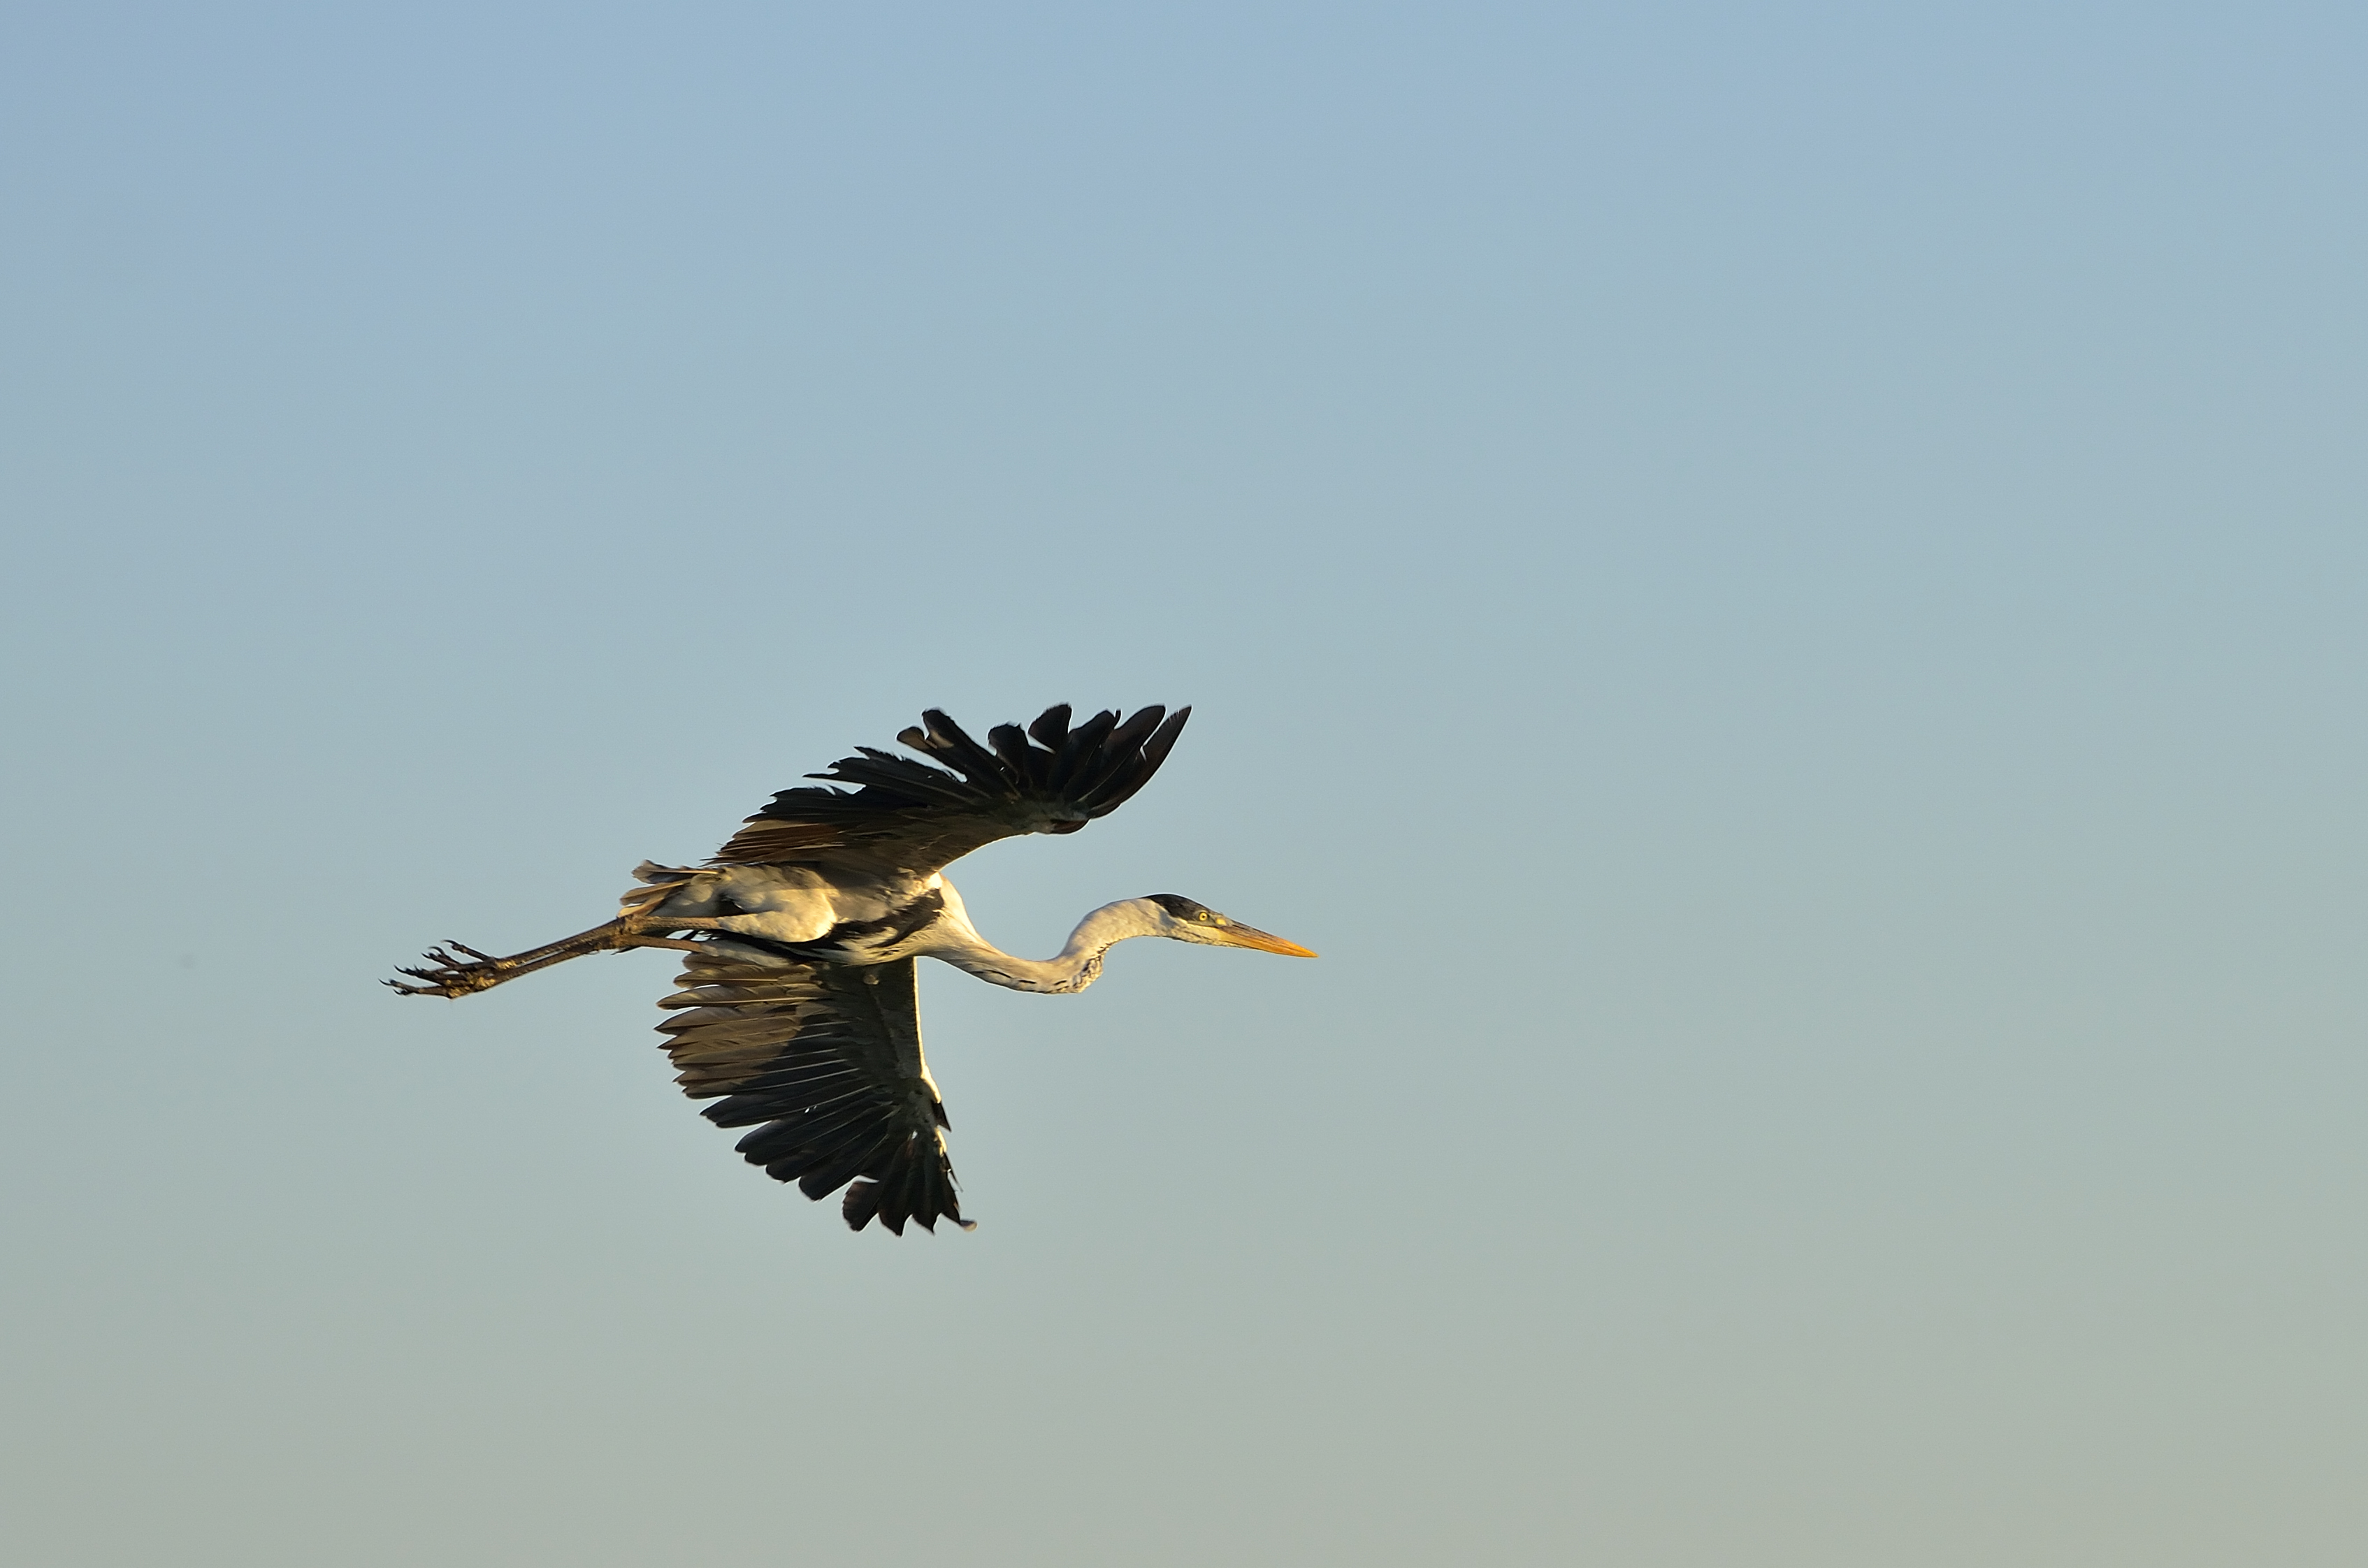
bird, wing, wildlife, wild, flight, eagle, stork, bird of prey, bald eagle, vertebrate, laguna, corrientes, fna, ibera, estero, parque, vulture, accipitriformes